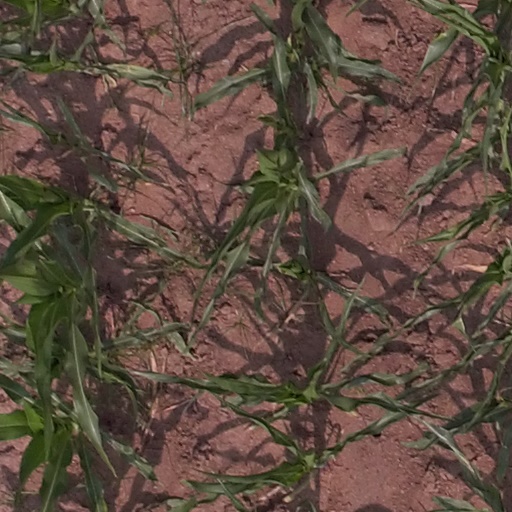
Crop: maize; corn